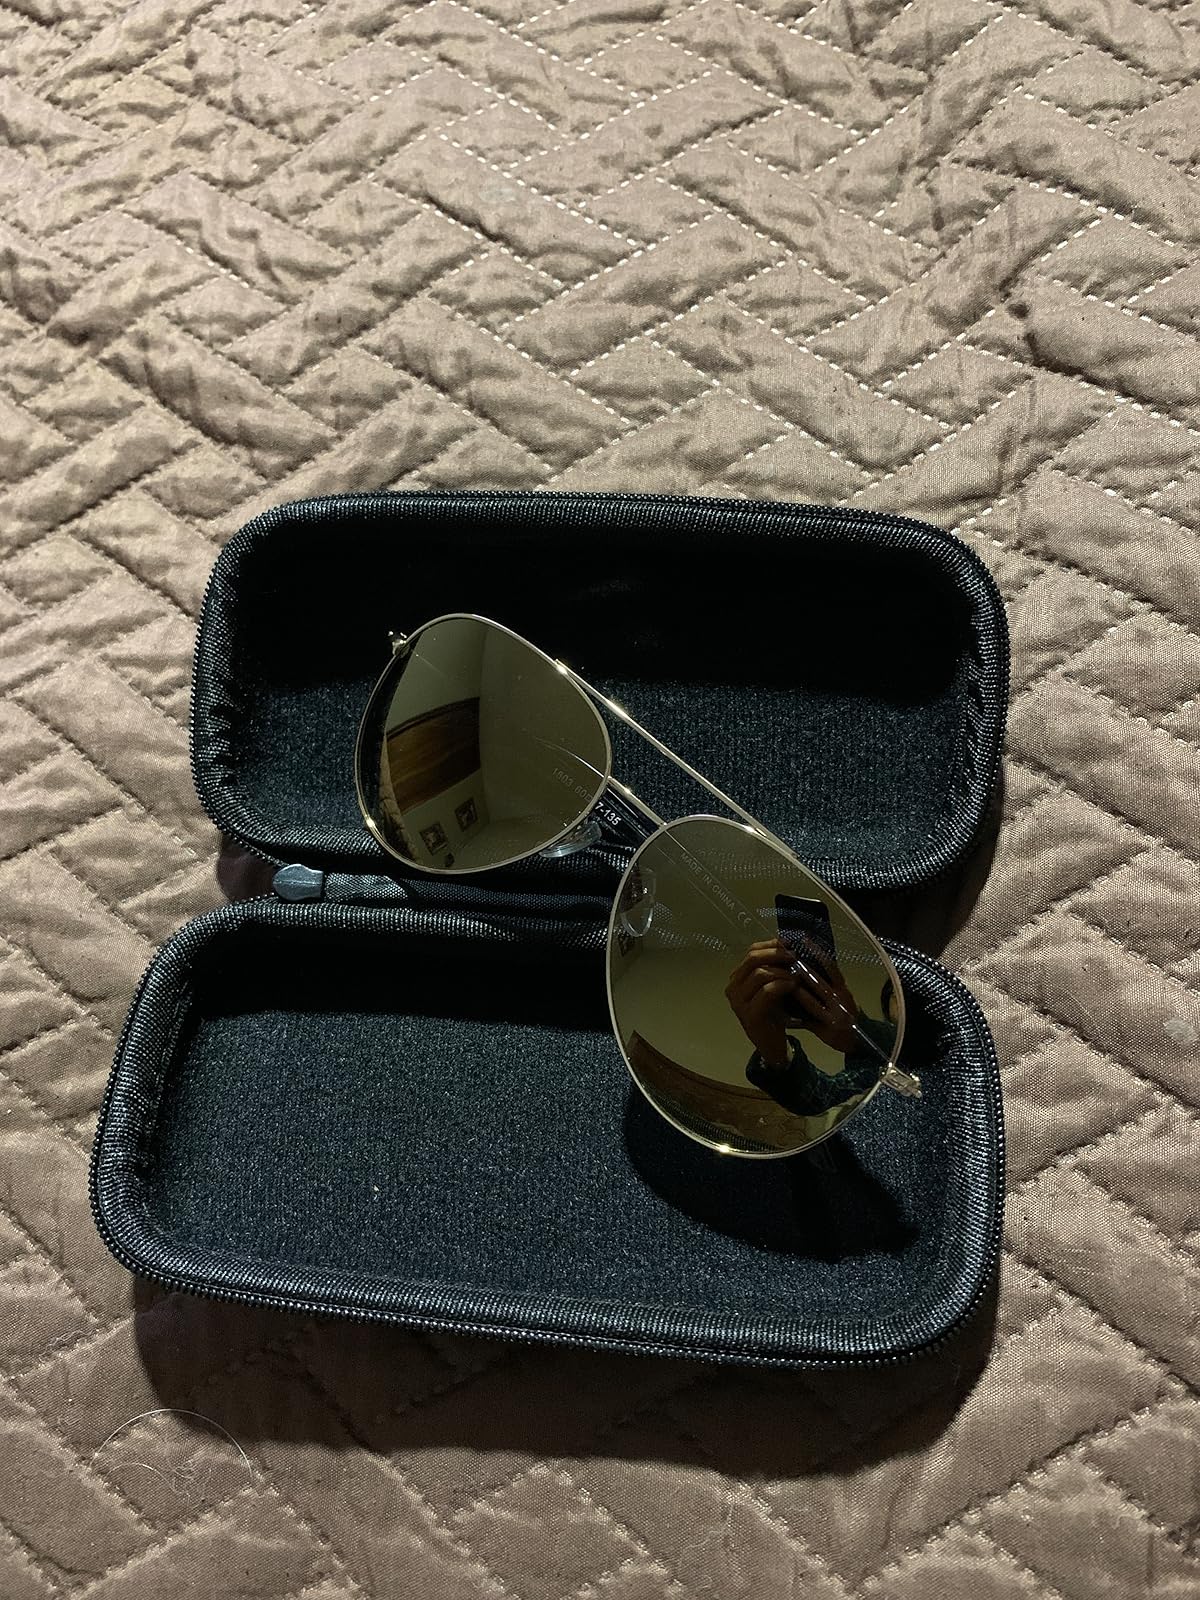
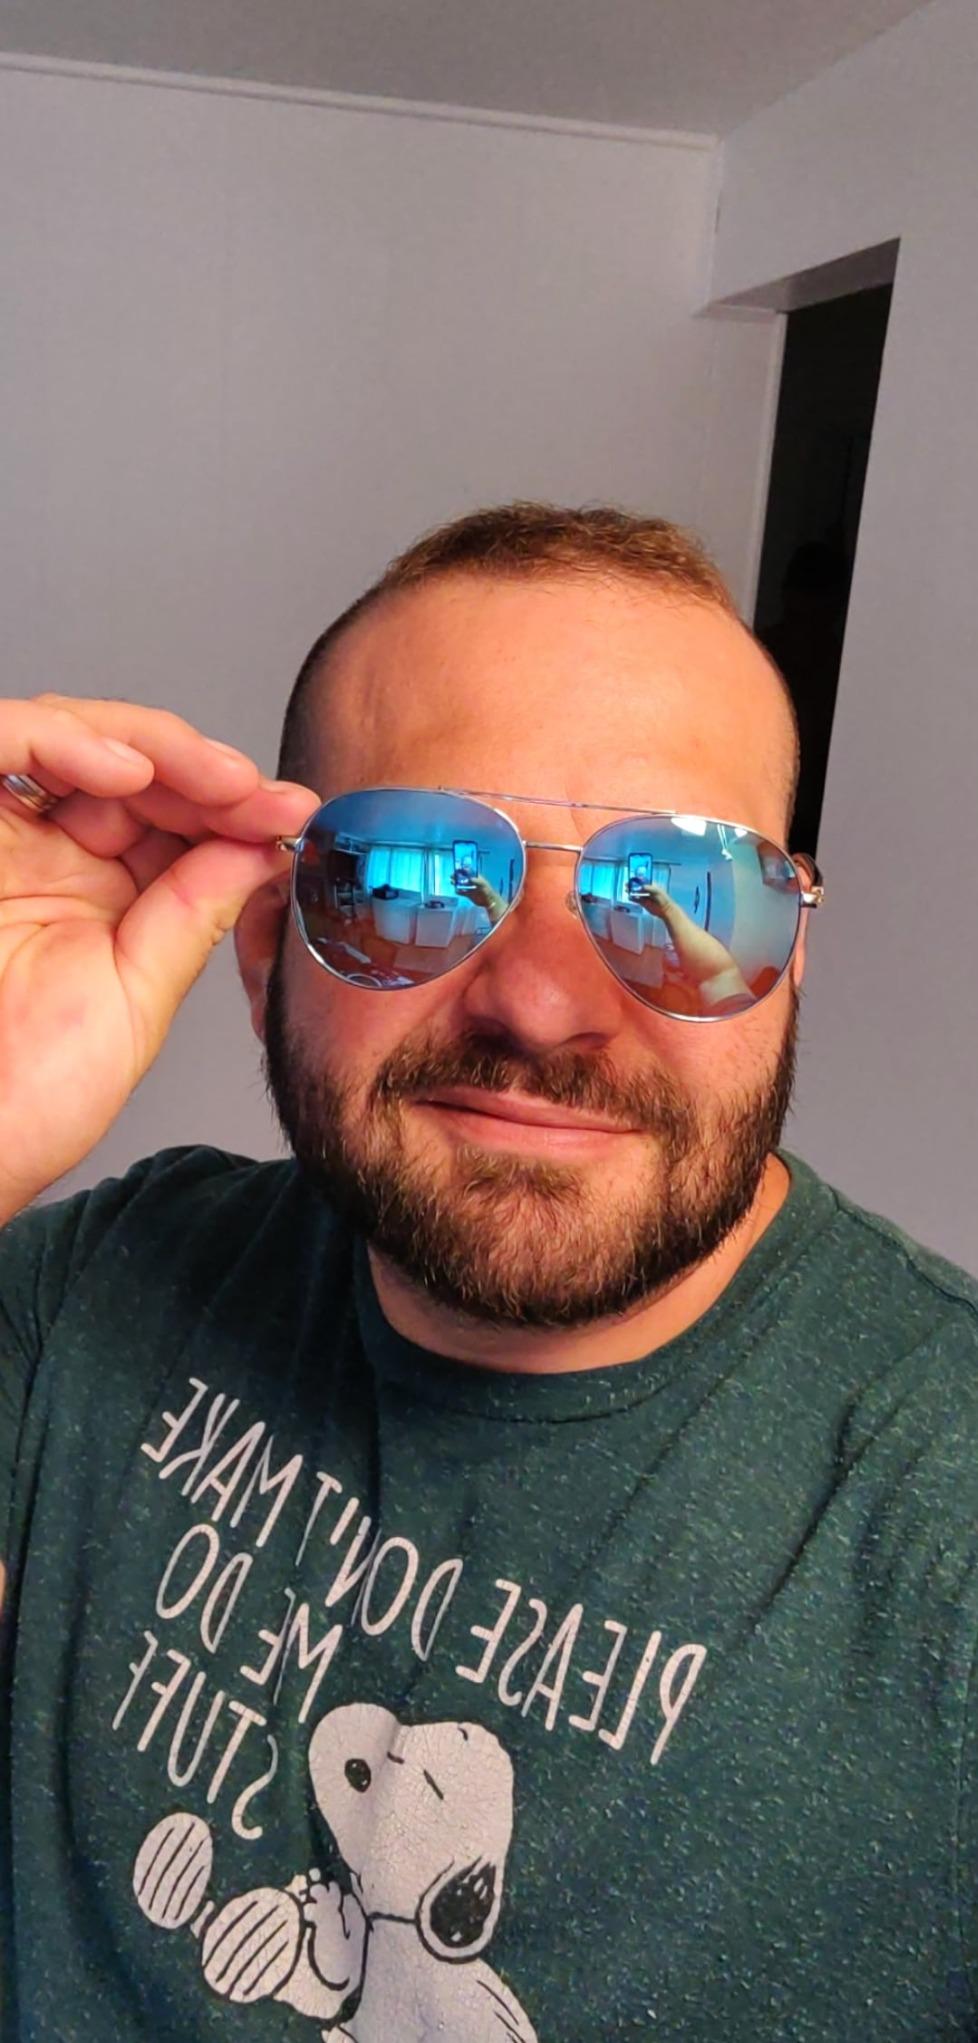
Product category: accessories_sunglasses
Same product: no